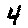
Label: 4